Tipsport

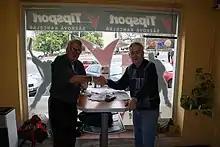
The largest betting agency in the Czech Republic

Tipsport is the largest betting agency in the Czech Republic. The company was founded in 1991 in Beroun by a group of local businessmen led by Vratislav Randa, who is still the chairman of the board. The first branch was opened in May 1991. As of now, the company has almost 700 branches across the Czech Republic. A real milestone for Tipsport was the license for internet betting in 2009. After more than 12 years, internet betting makes a 95% of all bets accepted by the company. In 2017, when the new Czech gambling legislation was adopted, Tipsport opened an online casino named Vegas.